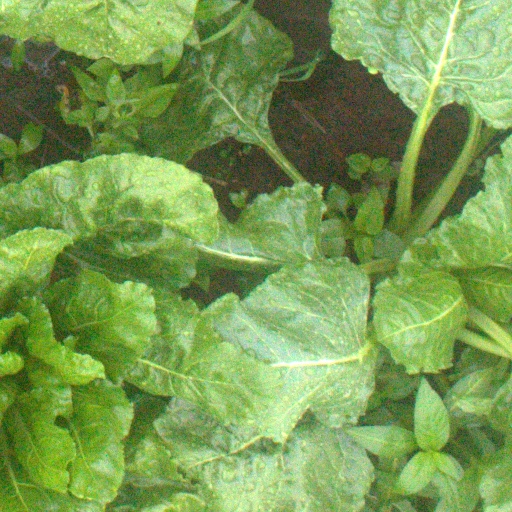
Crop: sugar beet